Spotted turtle

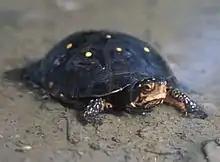
Carapace is keelless and contains a varying number of yellow spots

The head is black and the upper jaw is notched. On each side of the head is a large orange blotch. Also present are several yellow bands of varying size. Skin on the dorsal side of the turtle is black with sparse yellow spots while skin on the ventral side may be brighter: orange, pink, or red. These lightly pigmented areas do vary geographically and the tail of some individuals has yellow striping. Regarding the geographical variation in spots, southern individuals tend to have smaller and less conspicuous spots than those of individuals from farther north. The spotted turtle's karyotype consists of 50 chromosomes.